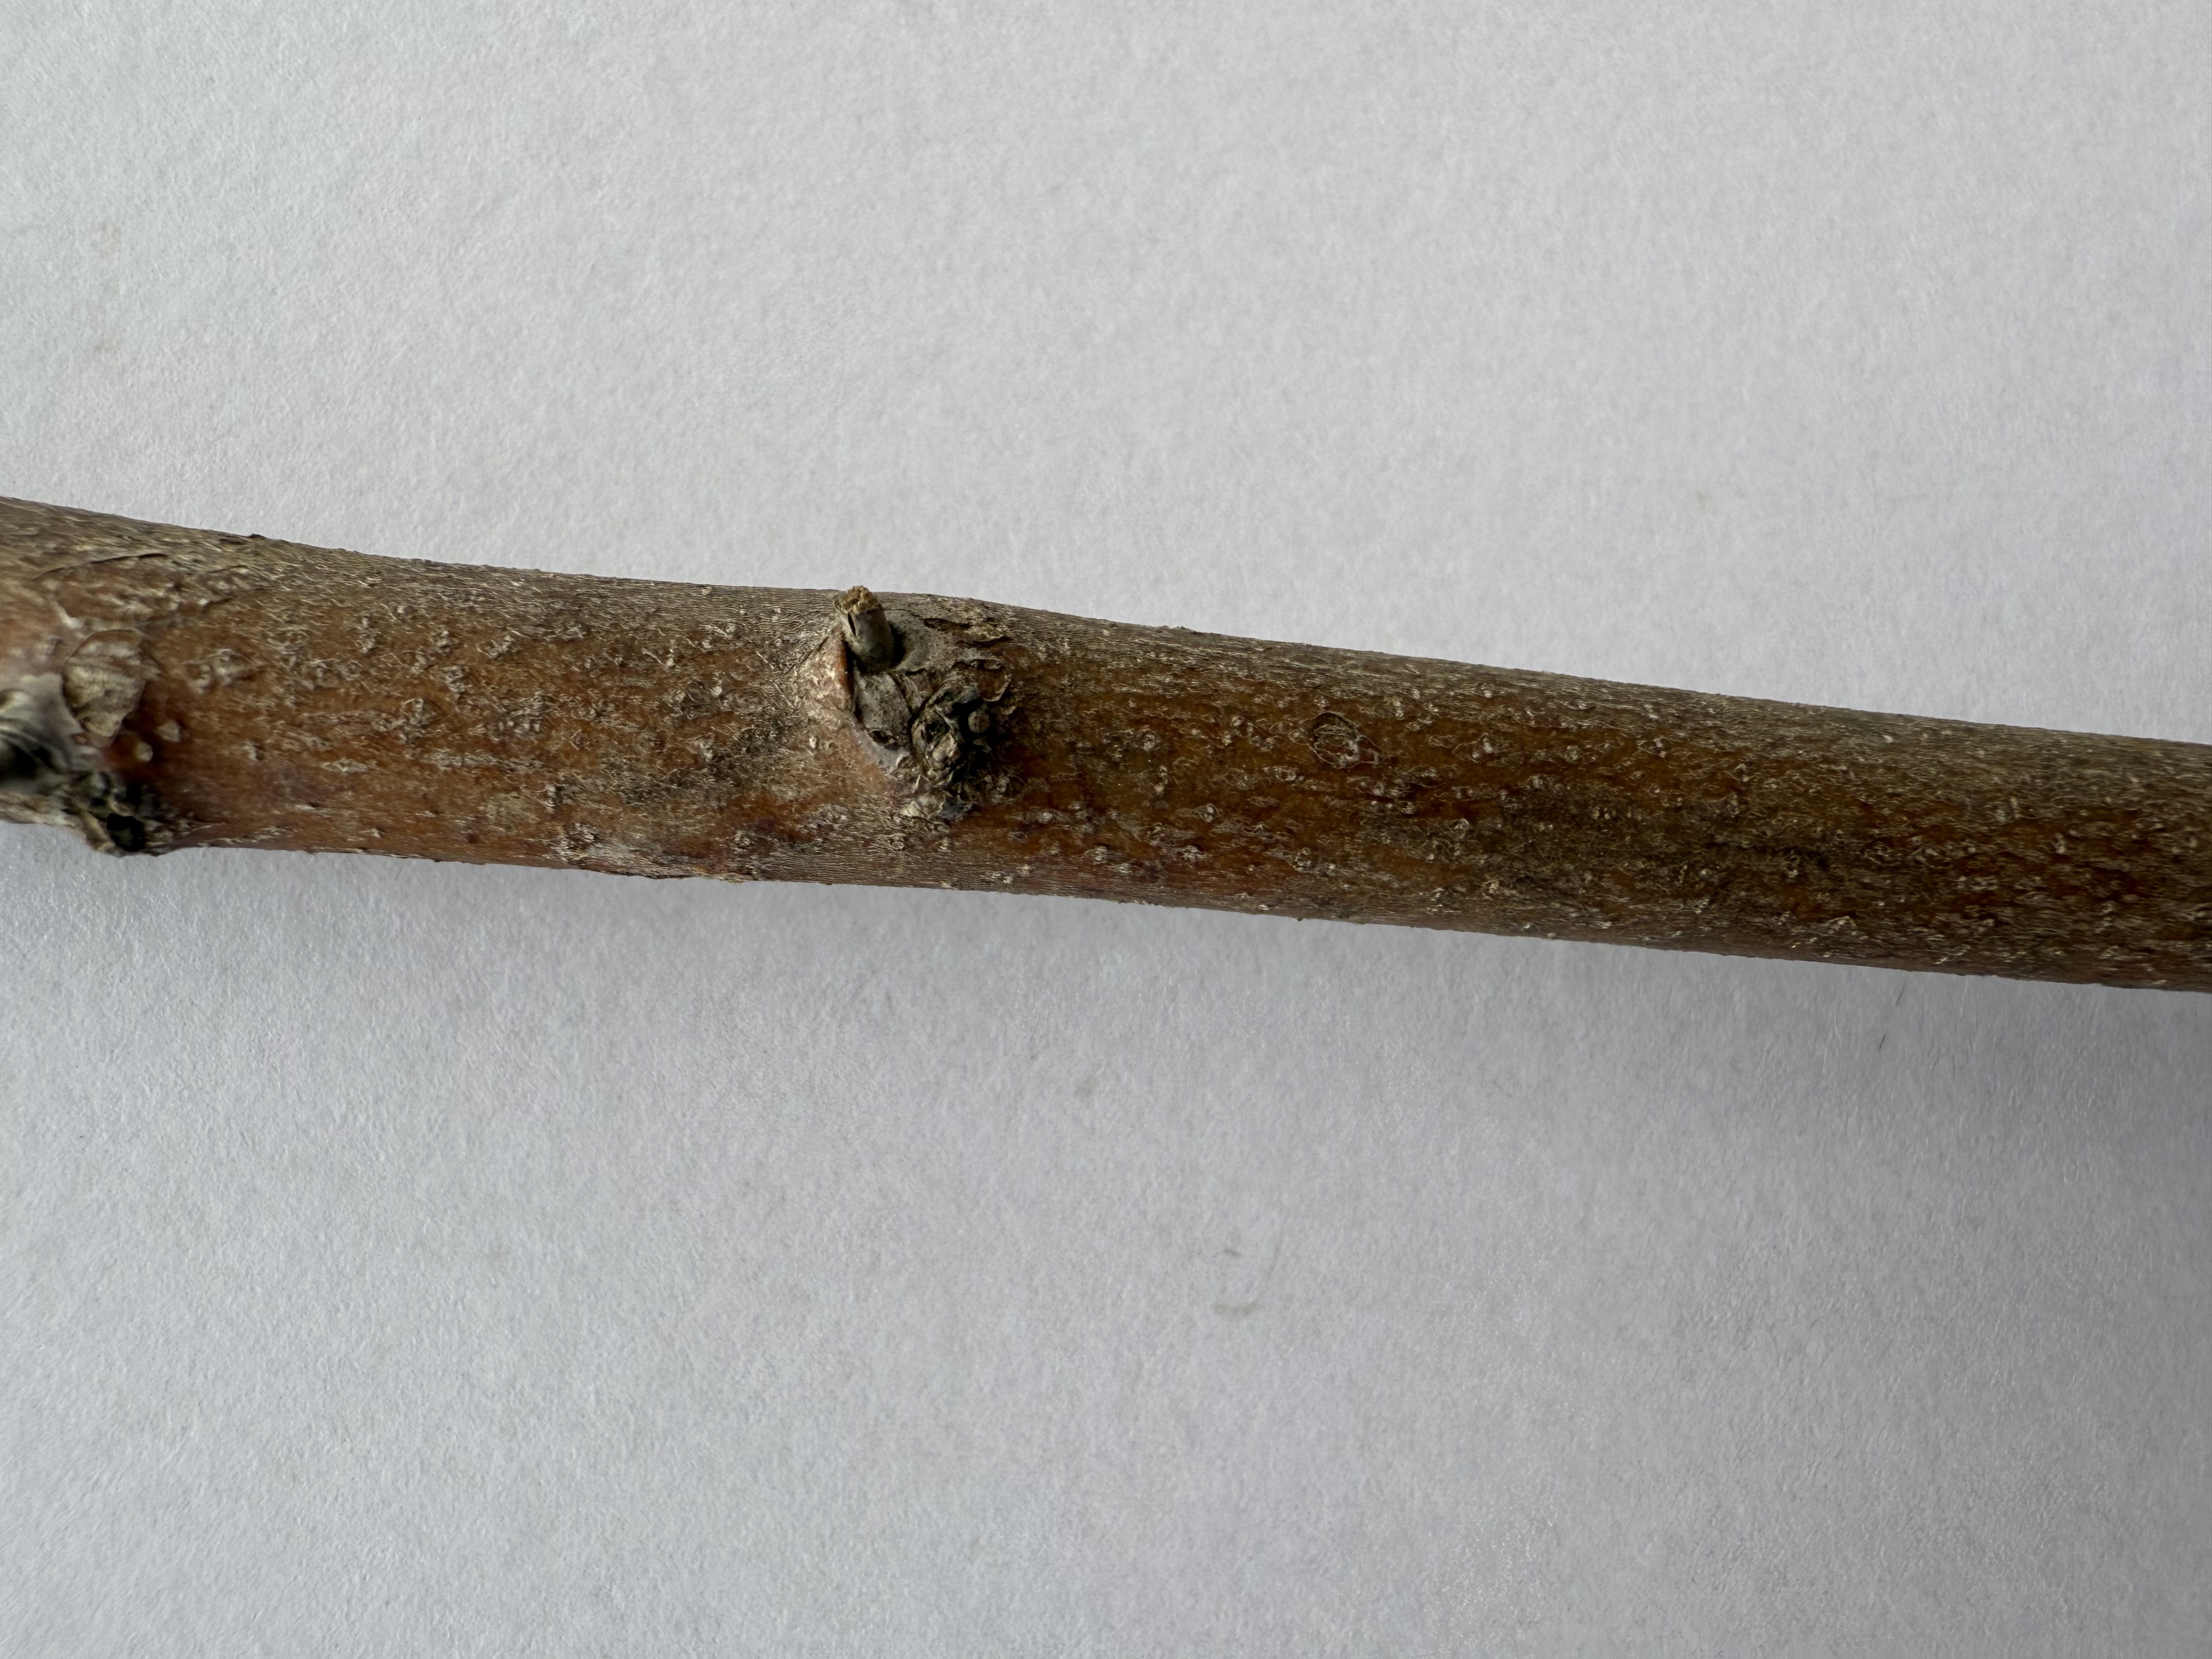
Variety: Jujube